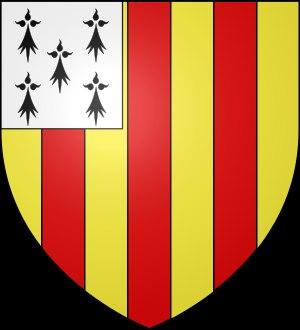
La Maison Berthout olim Maison de Grimbergen est une ancienne famille noble féodale, aujourd'hui éteinte, à laquelle appartenaient les seigneurs de Grimbergen et de Malines.